Cape Town railway station

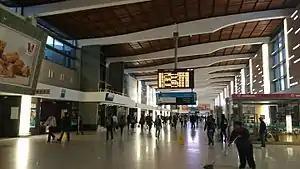
Cape Town railway station after renovations

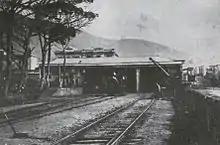

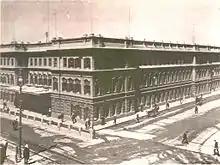

Cape Town railway station is the main railway station of the city of Cape Town, South Africa. It is located along Adderley and Strand Streets, in the city's central business district (CBD).